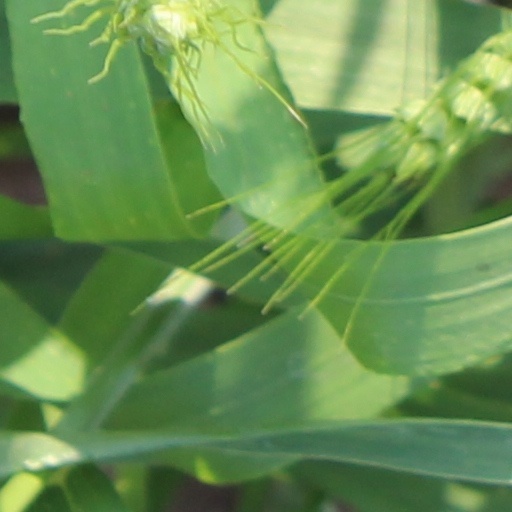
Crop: wheat